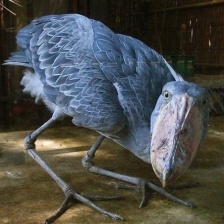
Species: SHOEBILL
Scientific name: BALAENICEPS REX